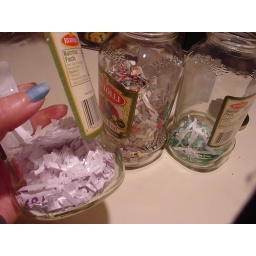
another recycling obsession/experiment: cutting things up into ittybitty pieces for artmatter. here we have white junkmail paper in front.